Jean Queval

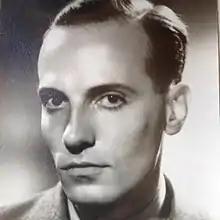
Jean Queval

Jean Queval (1913 in Paris –1990 in Fontainebleau) was a French translator, writer, journalist, film critic, and founding member of the literary movement Oulipo.